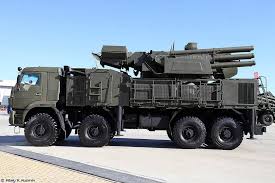
Label: Air Defense